Professional wrestling throws

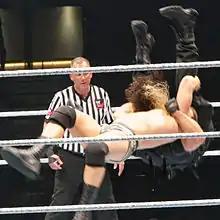
Cody Rhodes performing a Muscle Buster on Seth Rollins.

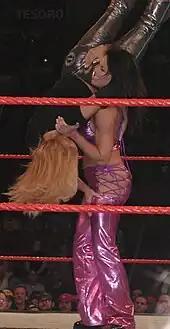
Ivory setting up to perform a scoop slam on Trish Stratus

From a position in which the opponent is bent forward against the wrestler's midsection, the wrestler grabs around their opponent's midsection and lifts so that the opponent is held upside down, facing in the same direction as the wrestler. The wrestler then hooks both arms of the opponent using their legs, and then falls forward planting the opponent's body into the mat face-first. The move often sees the wrestler keep their legs hooked under the arms of the opponent after hitting the move, using the underhooking technique to turn the opponent on to their back into a Rana style pinning position. This move was innovated by Col. DeBeers and was made famous by A.J. Styles, who refers to the move as the "Styles Clash". Styles performs the maneuver with a variation, as seen in the photos to the right: he does not hook the opponent's arms before performing the slam, but takes two steps and moves his legs in front of the opponent's arms enabling him to use his legs to cover the shoulders for a pin. This variant is later utilized by former WWE Diva Michelle McCool, who referred to the move as the "Faith Breaker". Claudio Castagnoli uses a variation called the "Neutralizer" where he grapevines the opponents leg with his arm similar to a cradle piledriver. El Phantasmo uses a cross-arm Variation called CRII, where he lifts his opponent up and he lets him fall face first into the mat.